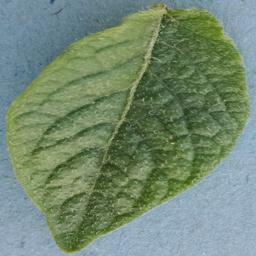
Label: Potato___Healthy